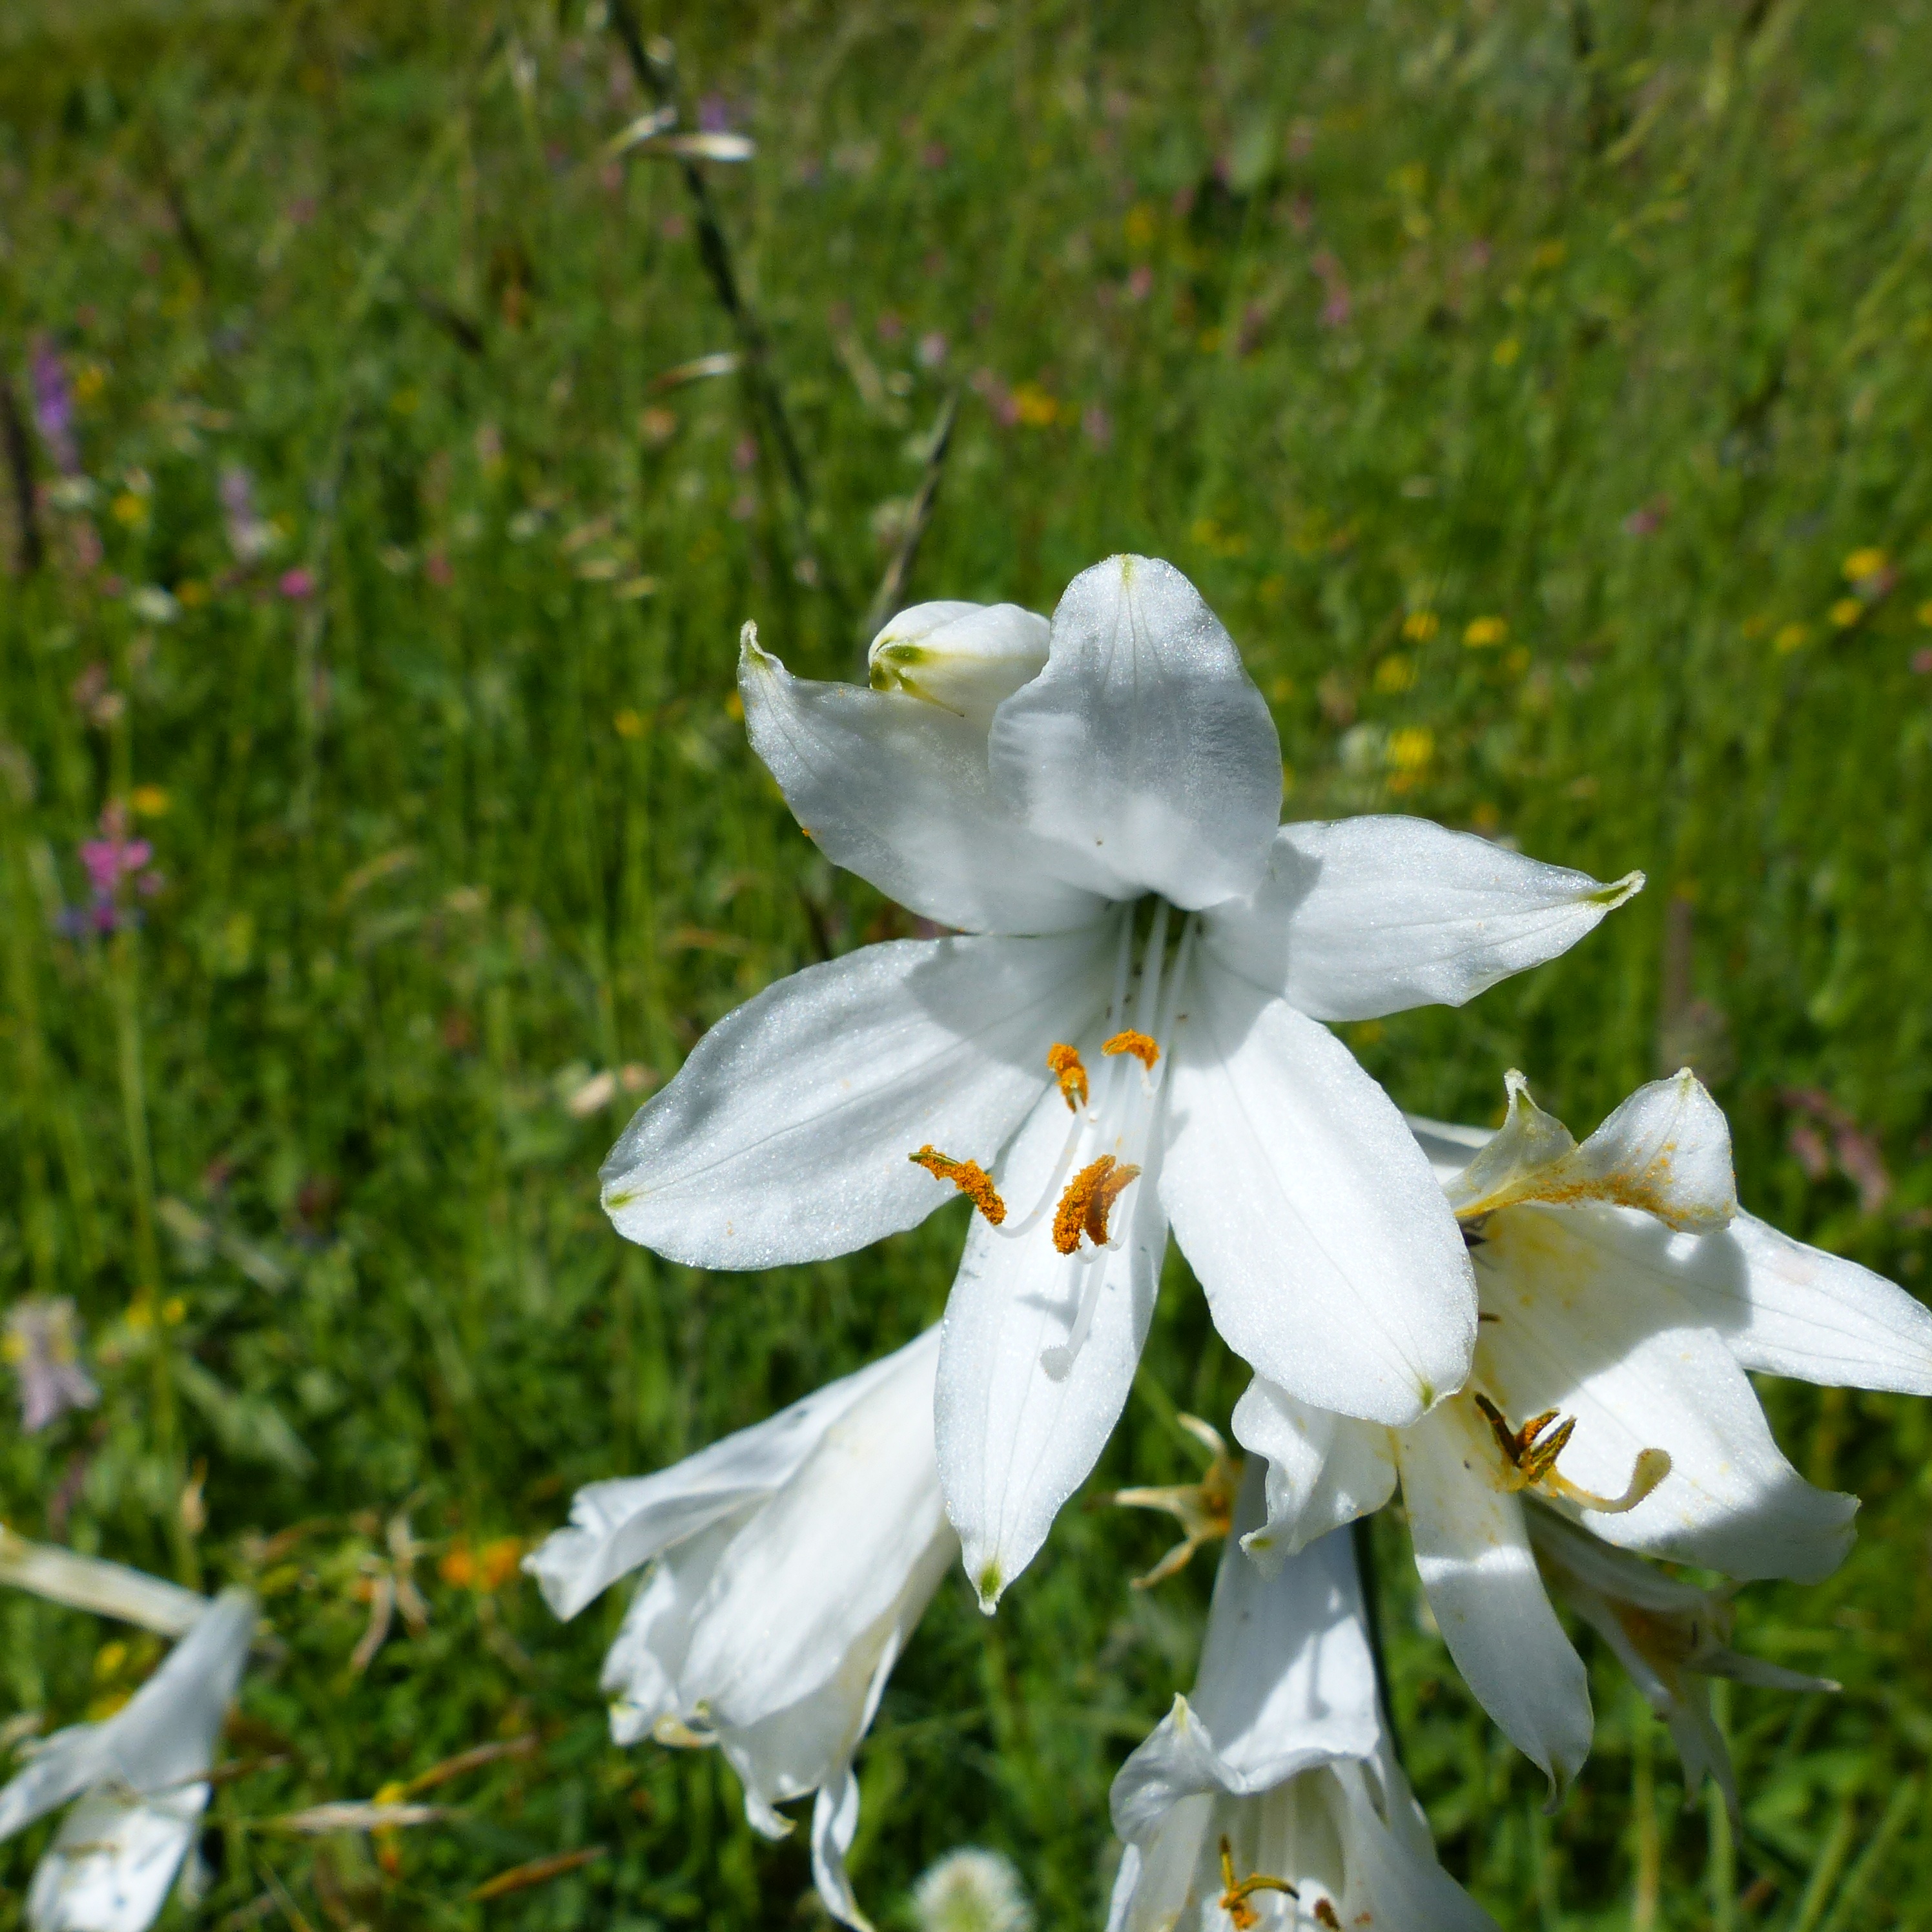
nature, blossom, plant, white, meadow, flower, pollen, macro, botany, flora, wildflower, flowers, wild flowers, macro photography, summer flowers, flowering plant, bellflower family, land plant